Ryan Aguilar

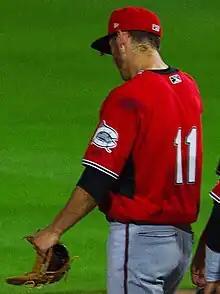
Aguilar with the Carolina Mudcats in 2019

Ryan Scott Aguilar (born September 11, 1994) is an American professional baseball outfielder for the Tecolotes de los Dos Laredos of the Mexican League. He has previously played in Major League Baseball (MLB) for the Los Angeles Angels. After playing college baseball for the University of Arizona, he was drafted by the Milwaukee Brewers in the 31st round of the 2016 MLB draft.